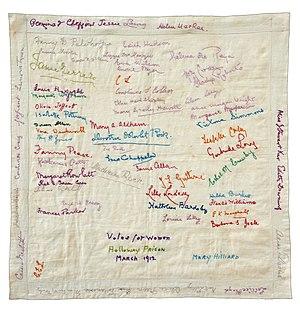
Janie Terrero est une militante suffragette membre de la Women's Social and Political Union.
Edith Hudson est une infirmière et suffragette britannique, membre de la branche d'Édimbourg de la Women's Social and Political Union.
Frances Mary « Fanny » Parker, née le 24 décembre 1875 à Otago et morte le 19 janvier 1924 à Arcachon, est une suffragette britannique originaire de Nouvelle-Zélande. Elle est une figure majeure du mouvement écossais pour le droit de vote des femmes. Elle est particulièrement connue pour sa tentative échouée de mise à feu de la maison natale du poète Robert Burns. Elle fut incarcérée à plusieurs reprises pour ses actions militantes et nourrie de force en prison.
Le mouchoir des suffragettes est un mouchoir de lin comportant les signatures brodées de femmes emprisonnées à la prison de Holloway pour leur participation aux bris de vitres durant les manifestations suffragistes du Women's Social and Political Union en mars 1912. Les broderies présentent 66 noms de suffragettes et deux séries d'initiales, ainsi qu'un slogan du WSPU et le nom et le lieu d'emprisonnement de ses auteures.
Mary Ann Aldham est une suffragette britannique, membre de la Women's Social and Political Union, emprisonnée à plusieurs reprises pour sa participation à des actions militantes en faveur du droit de vote des femmes au Royaume-Uni. Elle a reçu la Hunger Strike Medal de la WSPU.